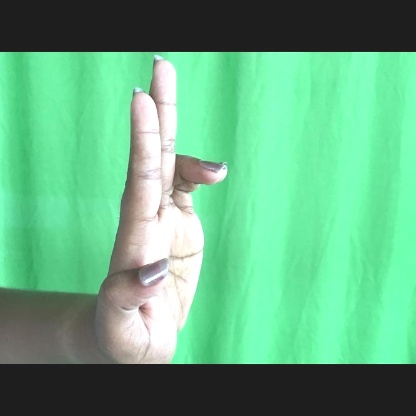
Mudra: Ardhapathaka